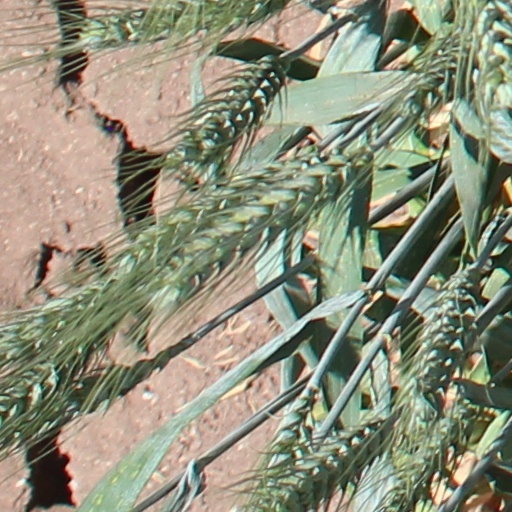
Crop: wheat